Scotty and the Secret History of Hollywood

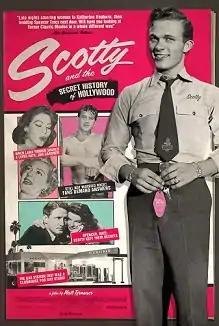
Theatrical release poster

Scotty and the Secret History of Hollywood is a 2017 American documentary film about the life of Scotty Bowers, who acted as an unpaid pimp in Hollywood from the 1940s to 80s. Based on Bowers's book "Full Service", it was produced and directed by Matt Tyrnauer, a Special Correspondent for "Vanity Fair" magazine. The film premiered at the 2017 Toronto International Film Festival and was theatrically released on July 27, 2018.